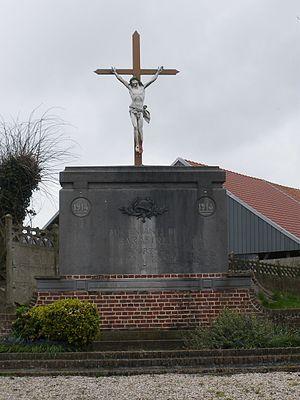
Vue d'un calvaire, monument aux morts de la commune de Barastre.
Barastre est une commune française située dans le département du Pas-de-Calais en région Hauts-de-France.
Les monuments aux morts de la guerre 1914-1918 peuvent être surmontés d'éléments symbolisant :